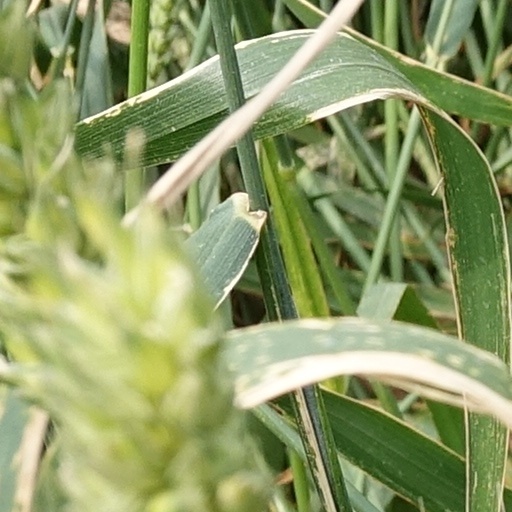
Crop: wheat